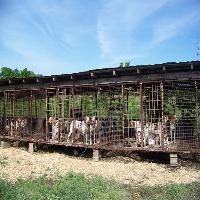
Weather: sun or clear